Otoya Yamaguchi

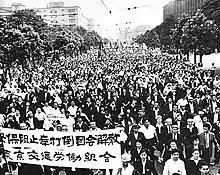
Protestors marching from Hibiya Park towards the national diet

Akao was virulently anti-communist and strongly pro-United States. Thus when left-wing protesters, led by Asanuma and the Japan Socialist Party, staged the massive Anpo protests against the 1960 revision of the U.S.-Japan Security Treaty (known as "Anpo" in Japanese), Akao became convinced that Japan was on the verge of a communist revolution and mobilized his followers to stage counter-protests. Yamaguchi participated in these counter-protest activities, and was arrested and released 10 times over the course of 1959 and 1960, within his first six months since joining Akao's party.